Jia Xu

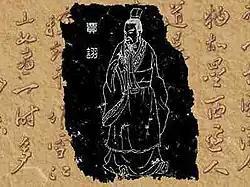
An illustration of Jia Xu by an unknown artist.

Jia Xu left Duan Wei and headed to Nanyang Commandery, where Zhang Xiu welcomed him and treated him like a family elder. As Jia Xu foresaw, Duan Wei was pleased to see that Jia Xu had not only left, but also helped him gain Zhang Xiu as an ally. Jia Xu urged Zhang Xiu to form an alliance with Liu Biao, the Governor of Jing Province, and went to speak to Liu Biao. Liu Biao treated him like an honoured guest. Jia Xu remarked: "(Liu) Biao has the ability to serve as a Ducal Minister in times of peace. However, he not only lacks foresight, but is also suspicious and indecisive, hence he won't be successful."